VFA-115

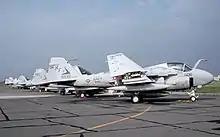
A lineup of VA-115's A-6E SWIP Intruders at NAF Atsugi in 1994.

From April to May 1979 USS "Midway", with VA-115 embarked, deployed to the Gulf of Aden to relieve and maintain a U.S. carrier presence following the outbreak of fighting between North Yemen and South Yemen and the Iranian Revolution. As a response to anti-American demonstrations in Iran, "Midway" and her air wing, including VA-115, were ordered to deploy to the Indian Ocean for the second time from October to December 1979, when an Iranian mob also seized the American Embassy and its staff.